Sieradz Land

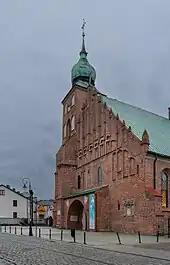
All Saints Collegiate Church in Sieradz

The territory formed part of Poland since the establishment of the state in the 10th century. In the High Middle Ages, the main center of the area was Sieradz, and among other oldest medieval towns were Lutomiersk, Piotrków, Przedbórz, Radomsko, Rozprza, Spycimierz, Sulejów, Szadek, Uniejów, Wolbórz. Sieradz Land has been the name of the administrative unit from 14th-18th centuries (former Duchy of Sieradz) of the same borders (and a little different from the Sieradz Voivodeship within the Greater Poland Province, which included furthermore smaller Wieluń Land); the sejmik used to be held in Szadek. The major city of Sieradz Land was Piotrków, which hosted several sessions of the Sejm of the Kingdom of Poland, and the Crown Tribunal for the Greater Poland Province. In term of ecclesiastical administration, Sieradz Land has been a part of the Archdiocese of Gniezno, and Uniejów used to be a residence of the Primate of Poland, with the residence castle preserved as a heritage monument.